Spice

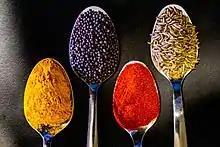
Chili powder, mustard seeds, turmeric powder, cumin seeds

Spices were among the most demanded and expensive products available in Europe in the Middle Ages, the most common being black pepper, cinnamon (and the cheaper alternative cassia), cumin, nutmeg, ginger, and cloves. Given medieval medicine's main theory of humorism, spices and herbs were indispensable to balance "humors" in food, on a daily basis for good health at a time of recurrent pandemics. In addition to being desired by those using medieval medicine, the European elite also craved spices in the Middle Ages, believing spices to be from and a connection to "paradise". An example of the European aristocracy's demand for spice comes from the King of Aragon, who invested substantial resources into importing spices to Spain in the 12th century. He was specifically looking for spices to put in wine and was not alone among European monarchs at the time to have such a desire for spice.